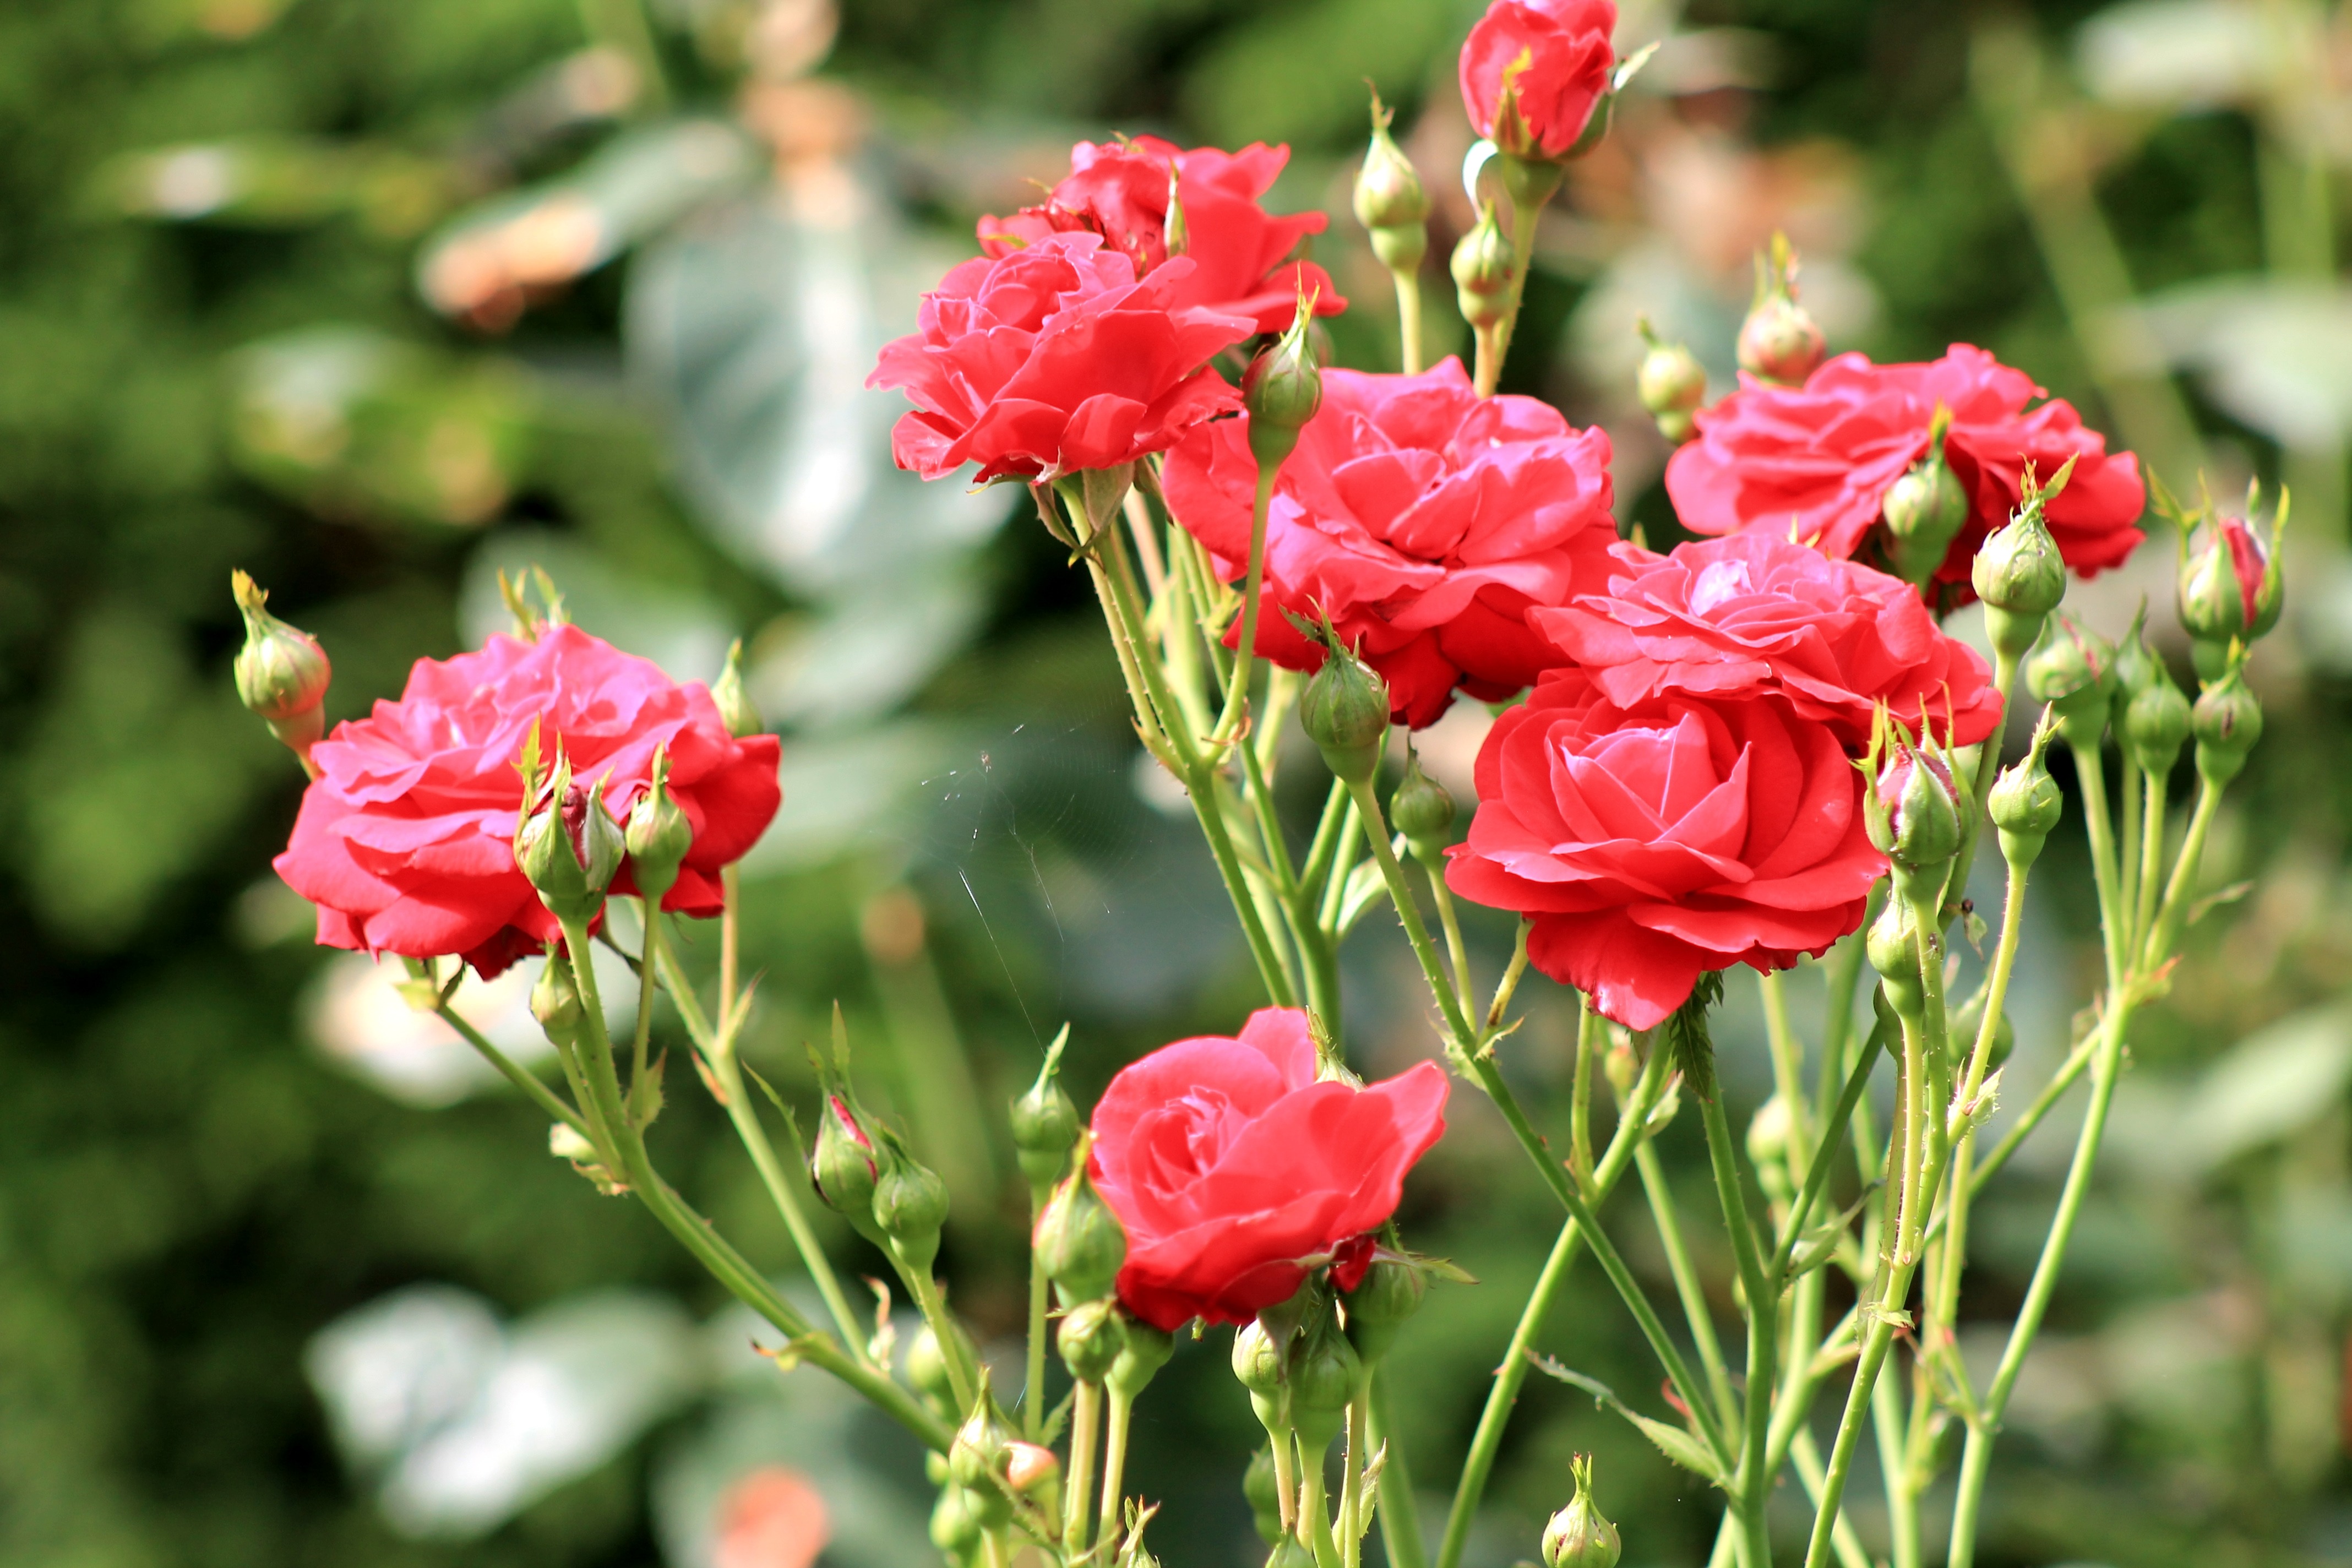
plant, flower, petal, bush, rose, red, botany, flora, floribunda, incomplete, flowering plant, garden roses, rose family, land plant